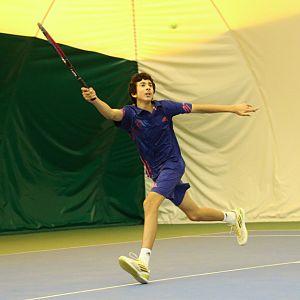
Rayane Roumane